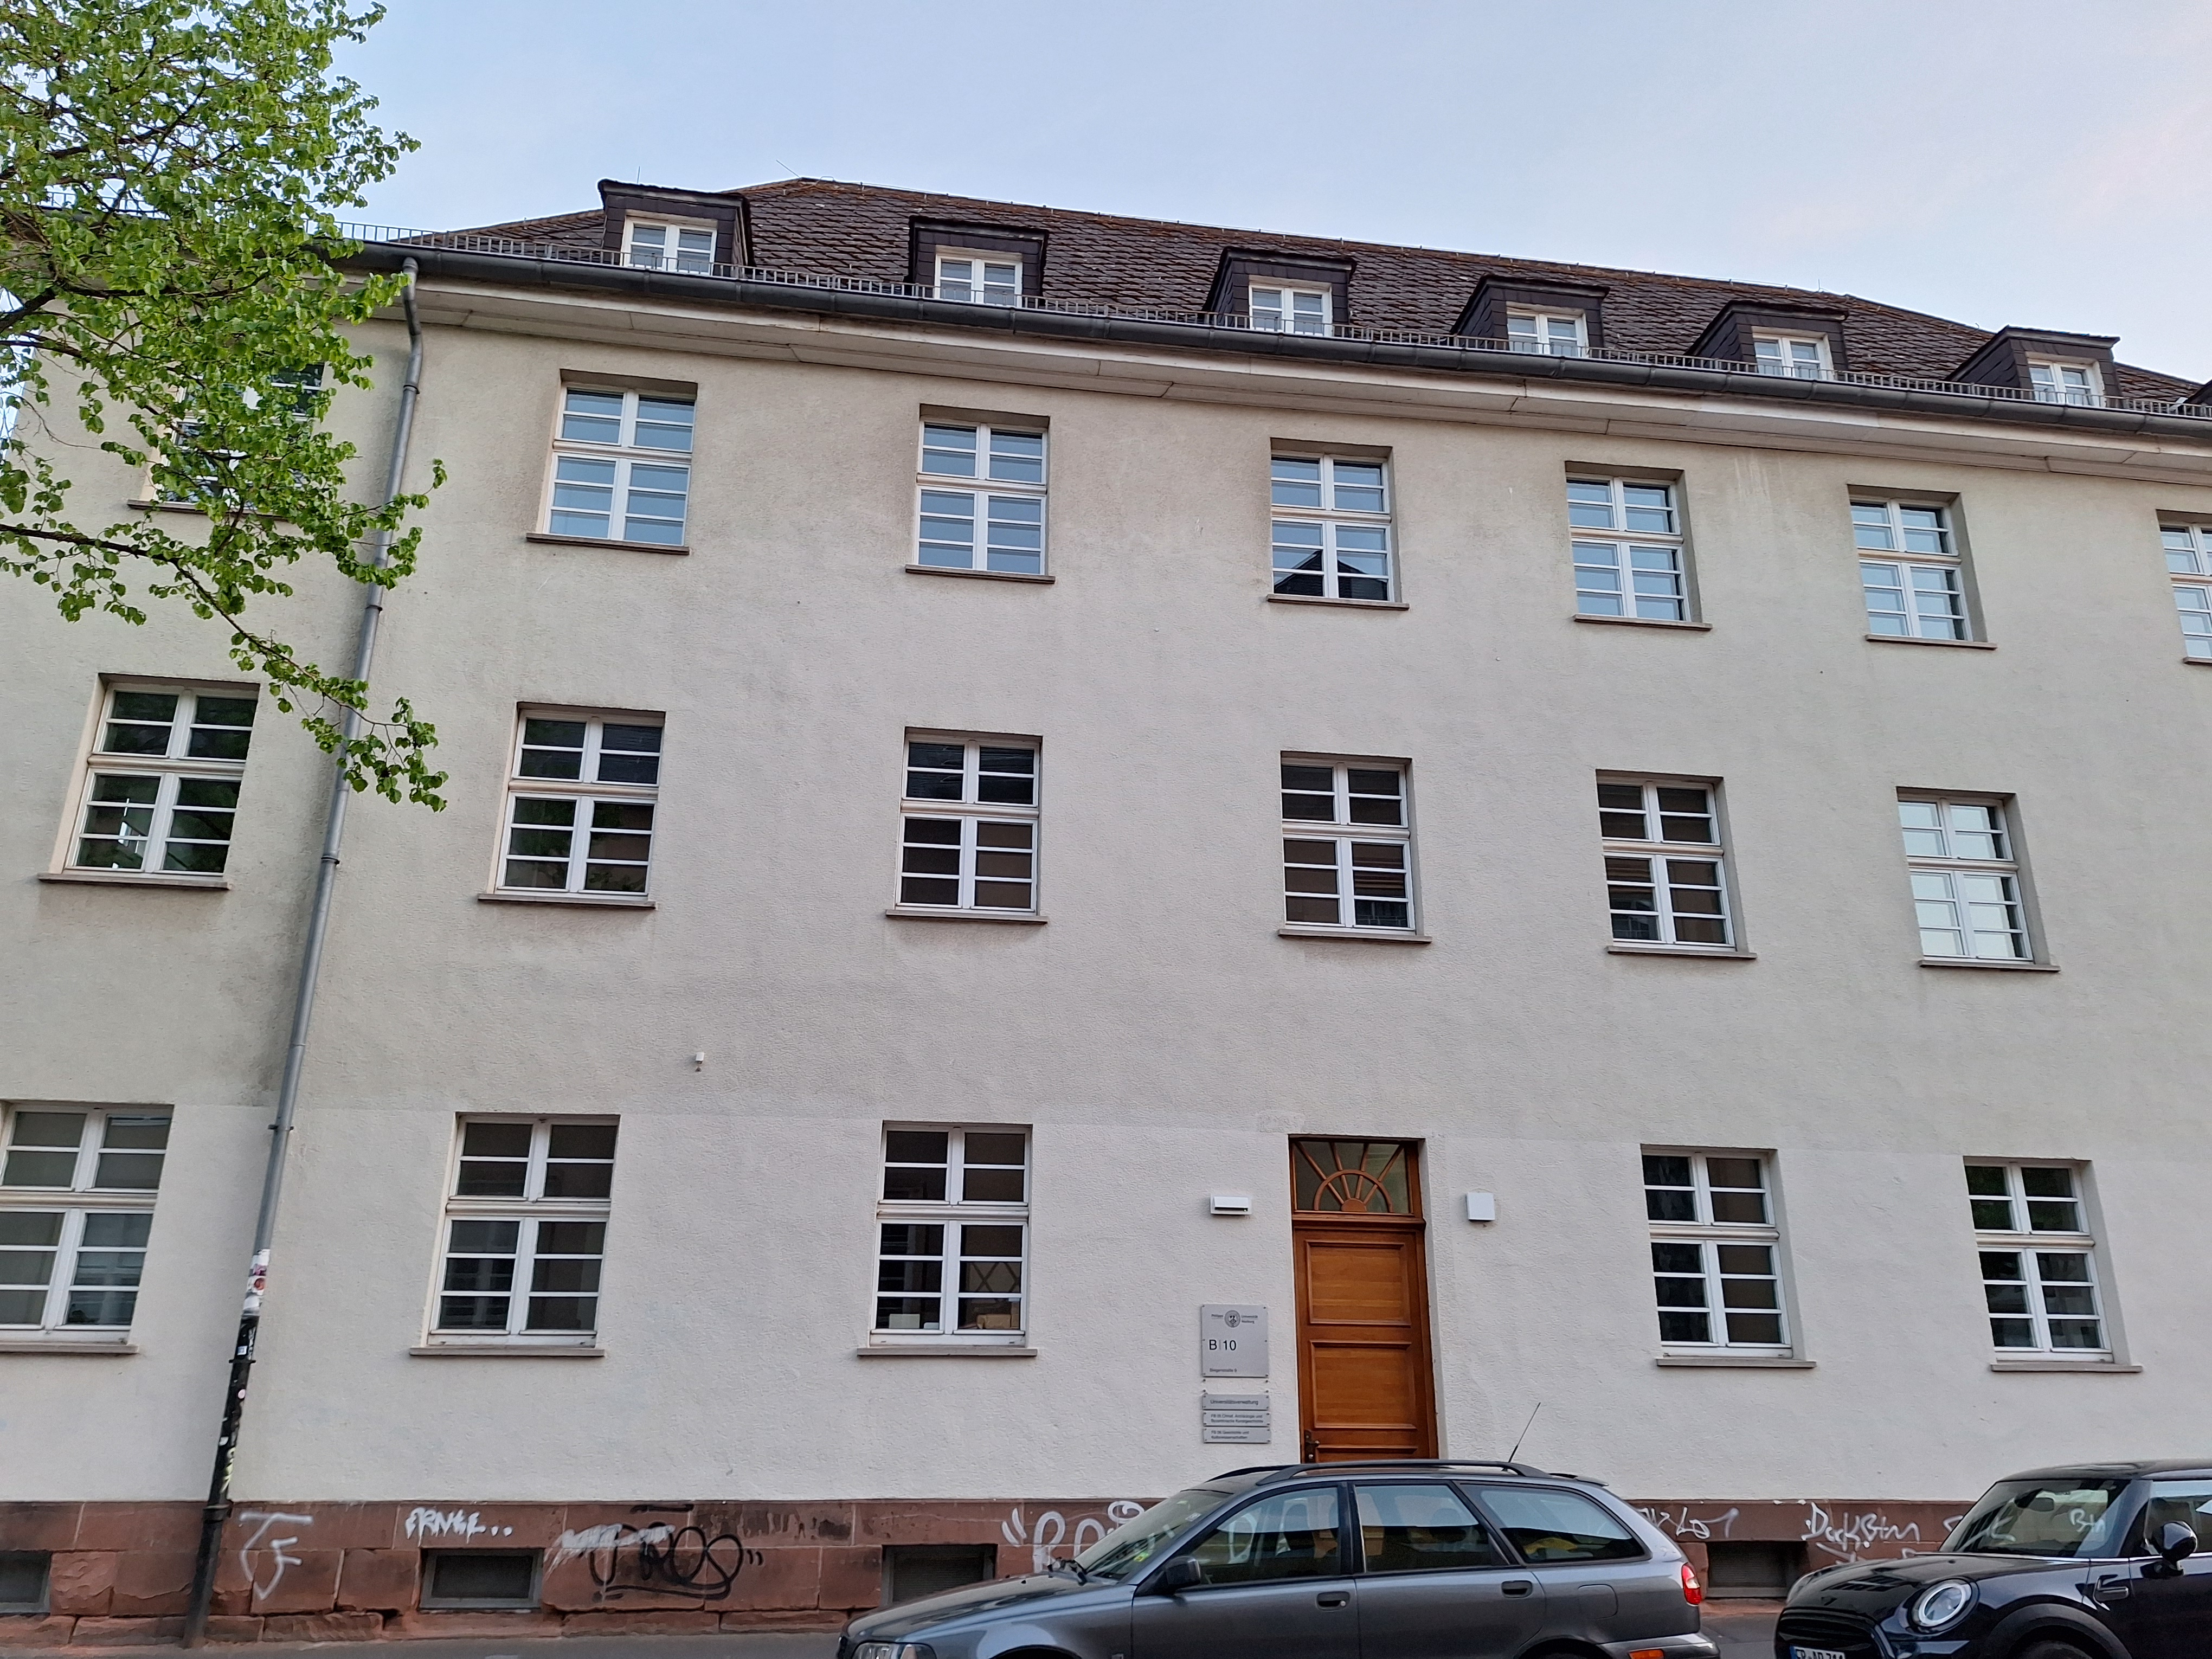
Building: Biegenstraße 9